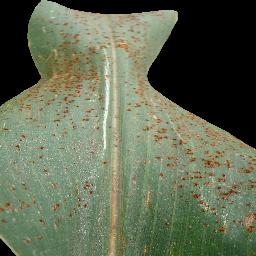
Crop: corn
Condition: (maize)_common_rust